Public housing estates in Tai Po

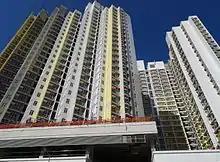
Po Heung Estate

Ming Nga Court is a Home Ownership Scheme estate in Tai Po, located at the reclaimed land of Tai Po Hoi next to Fu Shin Estate and Yee Nga Court. It was developed by Hong Kong Housing Authority in 1985.